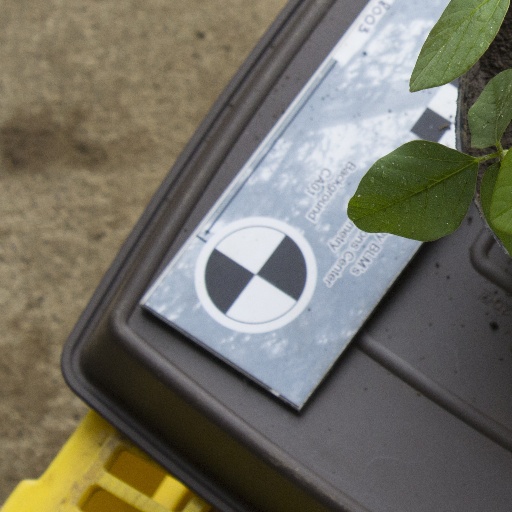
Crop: soybean